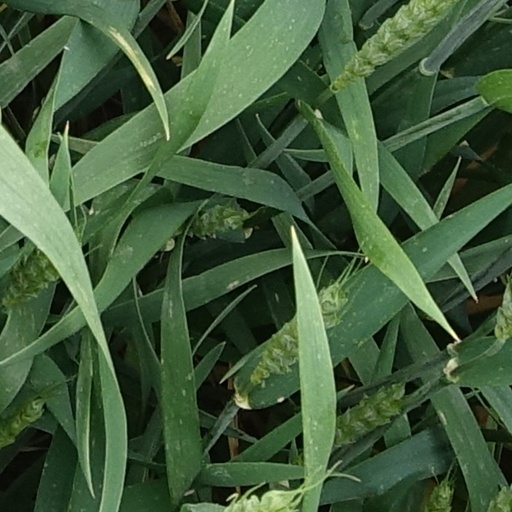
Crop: wheat